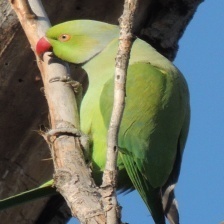
Species: ALEXANDRINE PARAKEET
Scientific name: PSITTACULA EUPATRIA